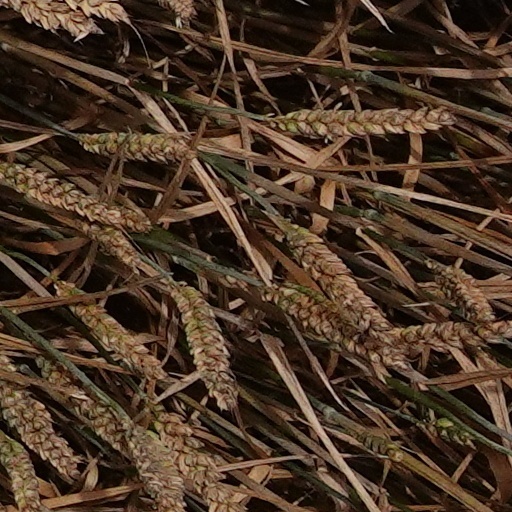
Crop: wheat